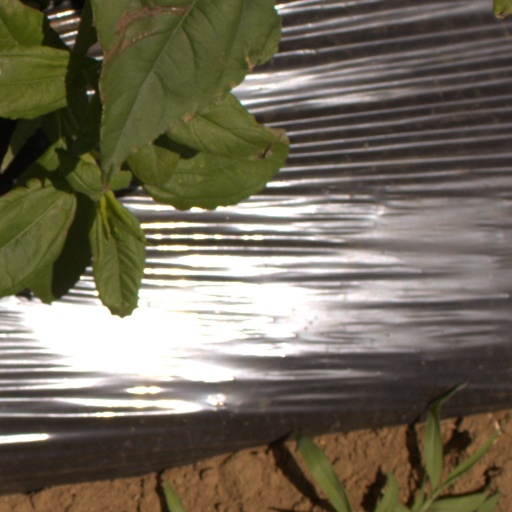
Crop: Jerusalem artichoke